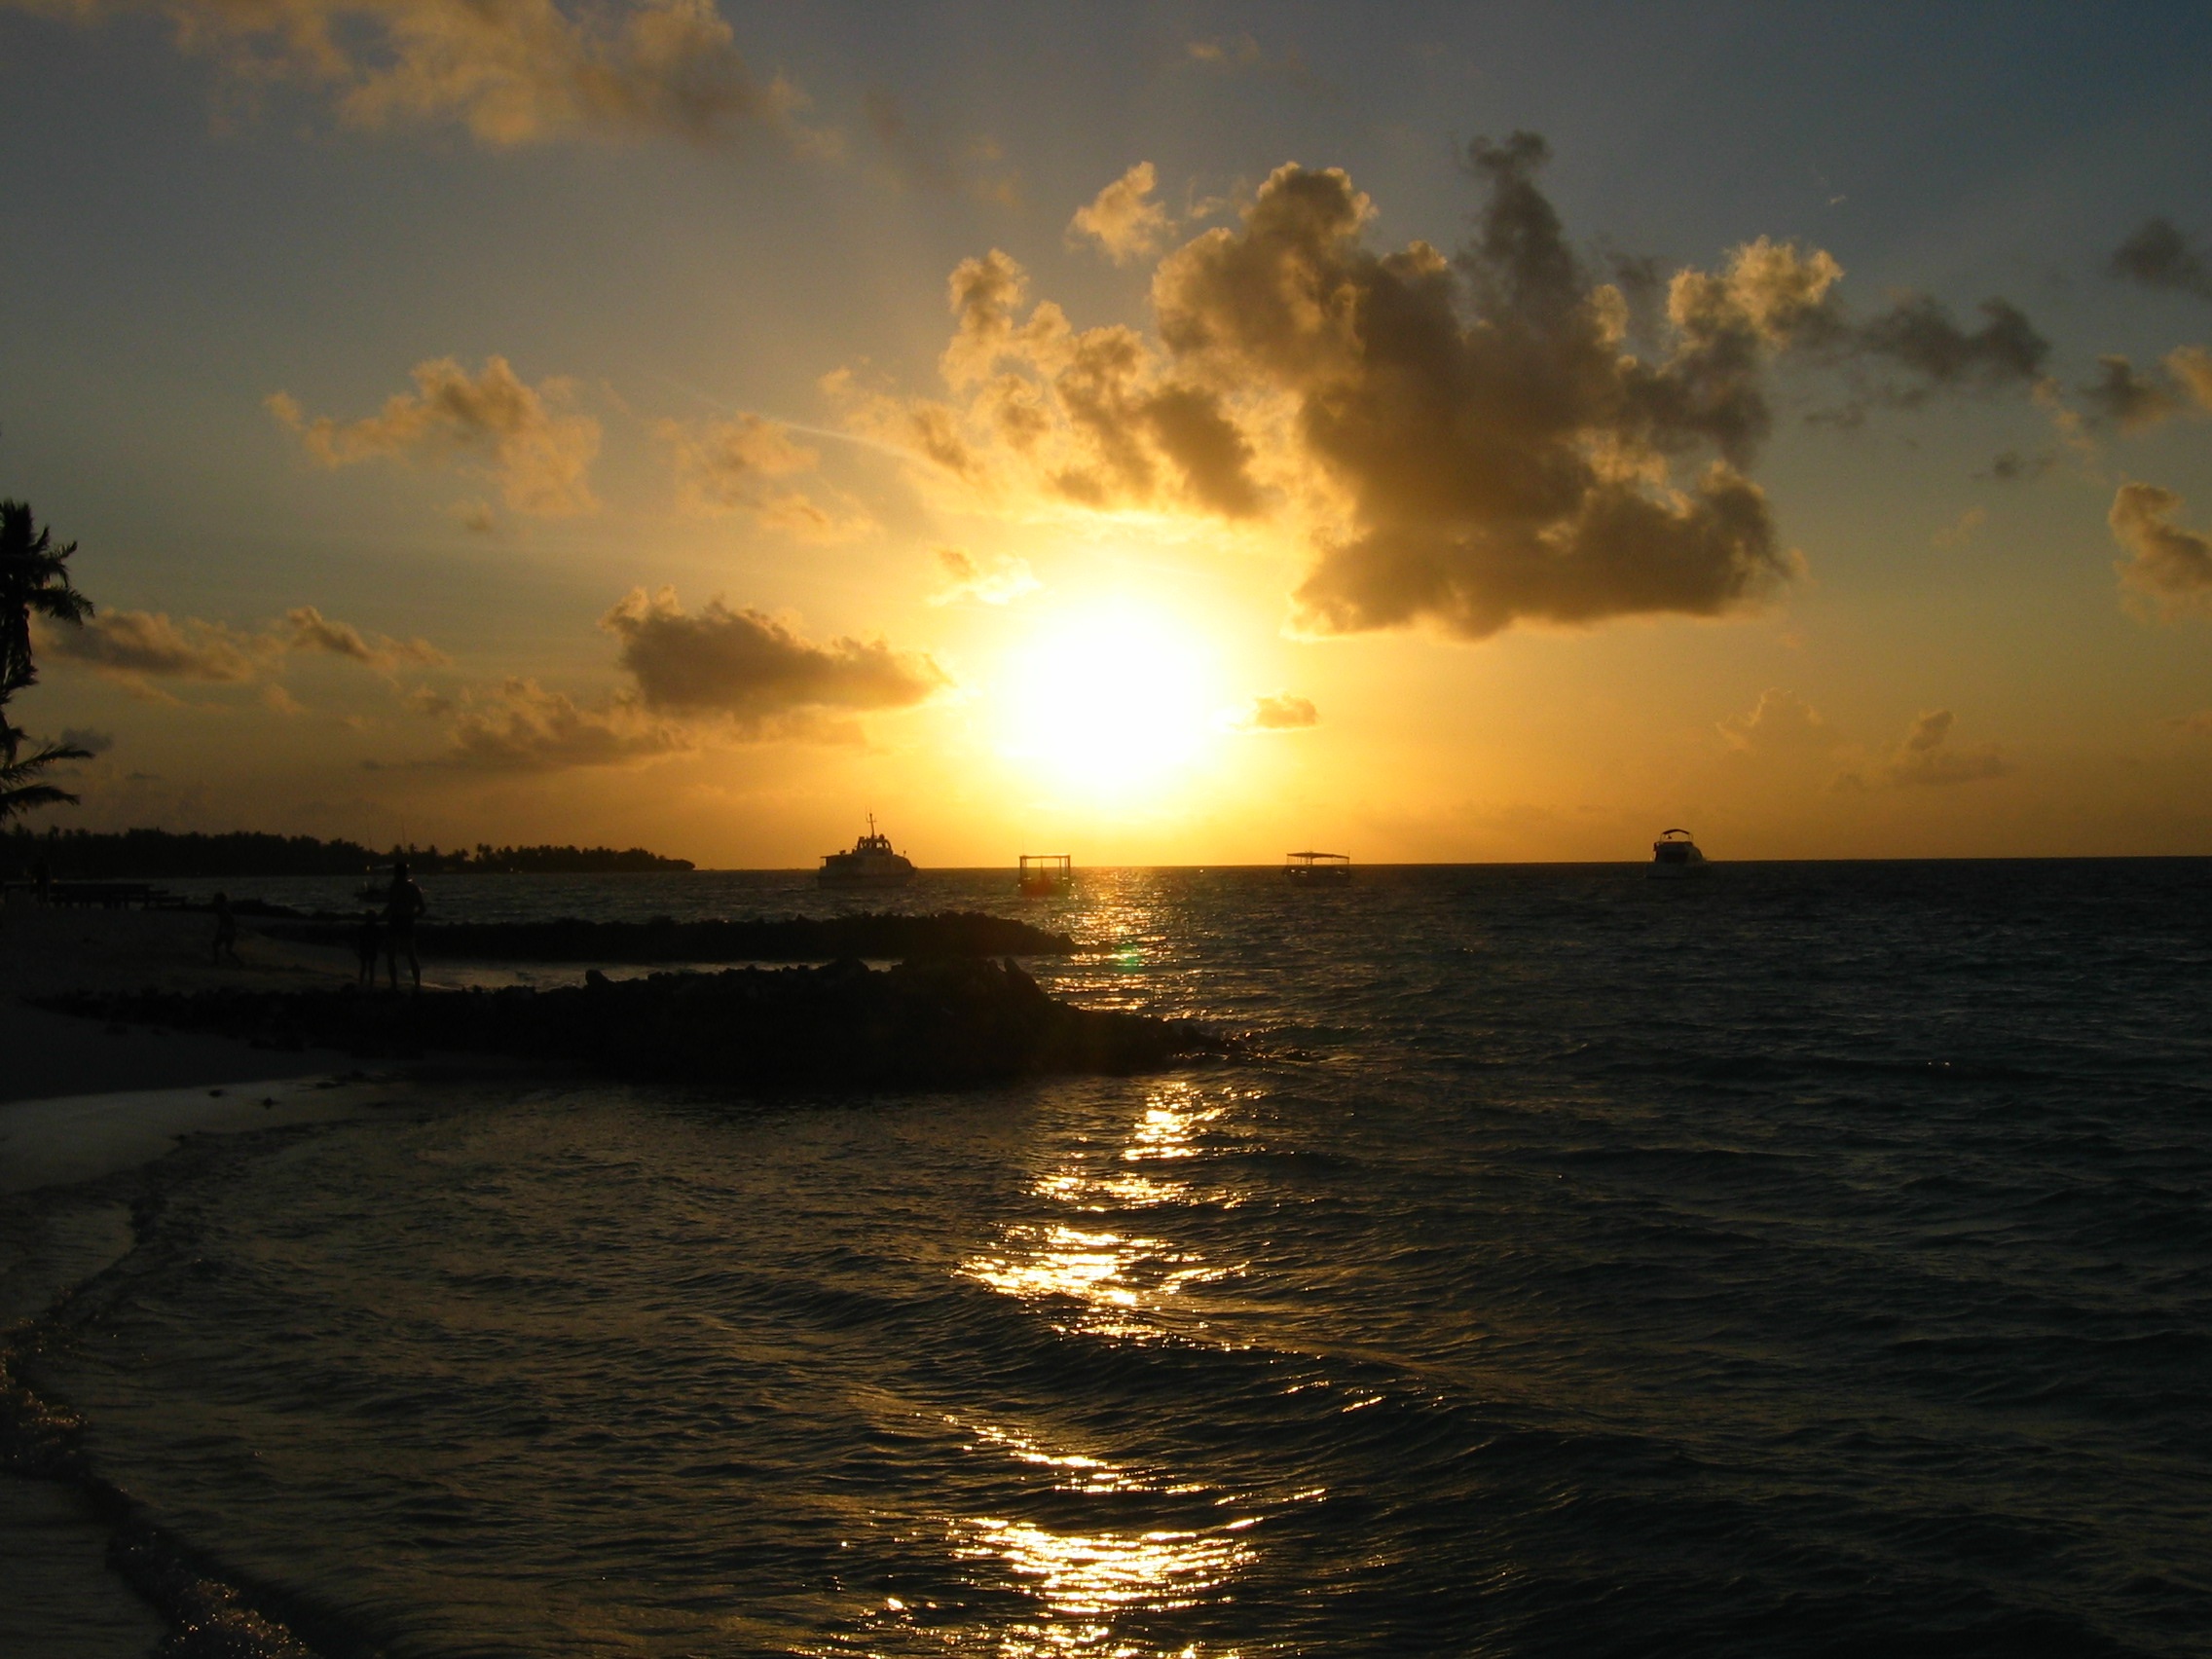
beach, sea, coast, ocean, horizon, cloud, sky, sun, sunrise, sunset, sunlight, morning, shore, wave, dawn, summer, dusk, evening, holiday, island, holidays, hot, maldives, afterglow, north male atoll, wind wave